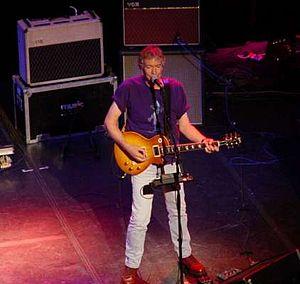
Andrew Latimer est un guitariste et auteur-compositeur-interprète britannique. Il est l'un des membres fondateurs du groupe de rock progressif Camel, avec Peter Bardens et Andy Ward.